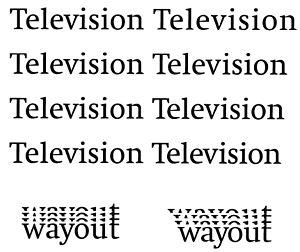
Peter Karow est un entrepreneur allemand, inventeur et développeur de logiciels. Il détient plusieurs brevets dans le domaine de la publication assistée par ordinateur et est connu pour son travail sur les polices numériques. Il a contribué à plusieurs livres et à des brevets liés au développement de systèmes d’exploitation pour ordinateurs. Il est reconnu comme l’inventeur de la méthode de numérisation des contours de caractères utilisée pour la création des polices numériques.